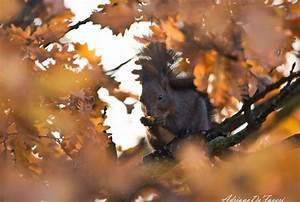
Label: squirrel